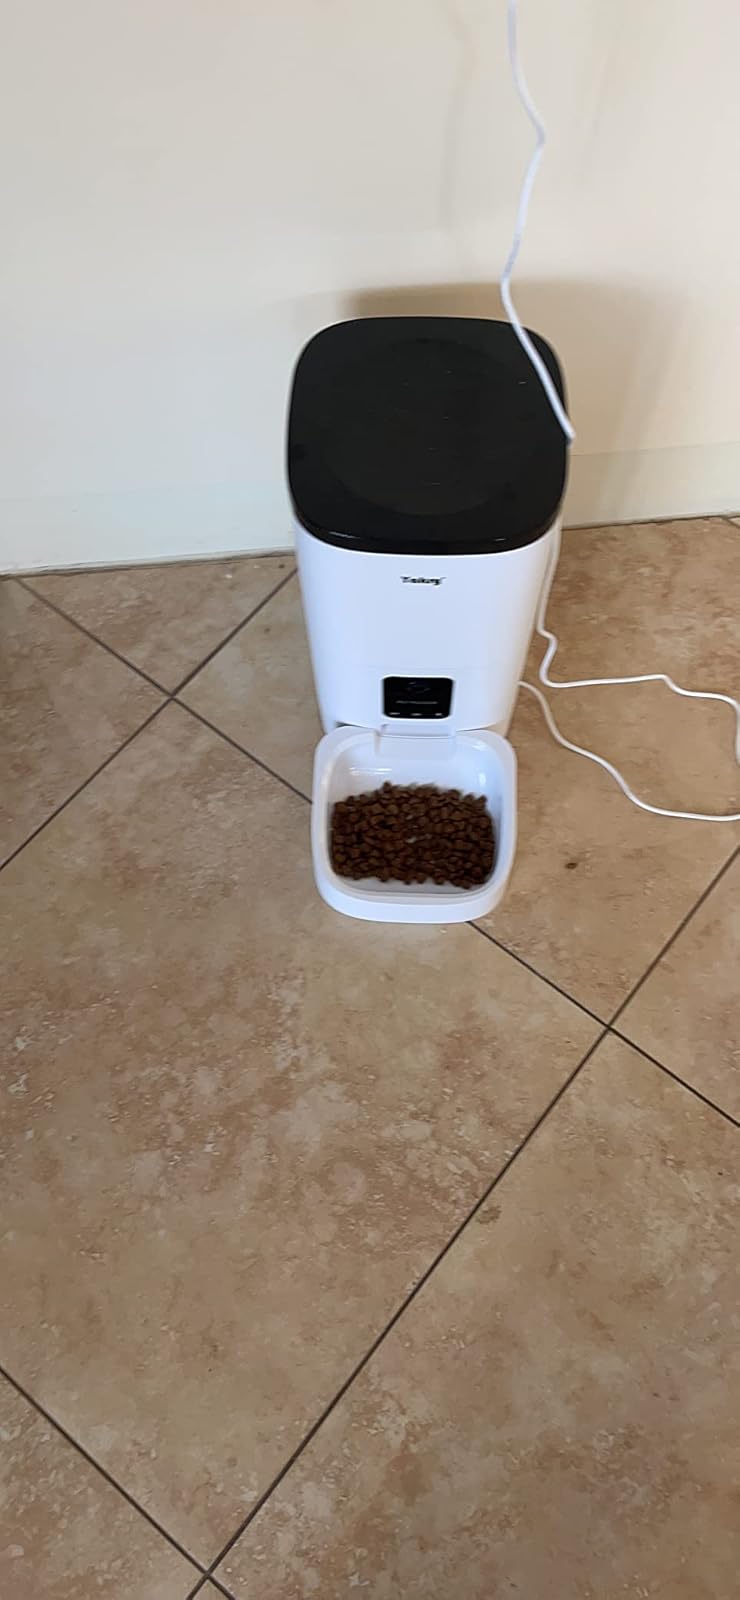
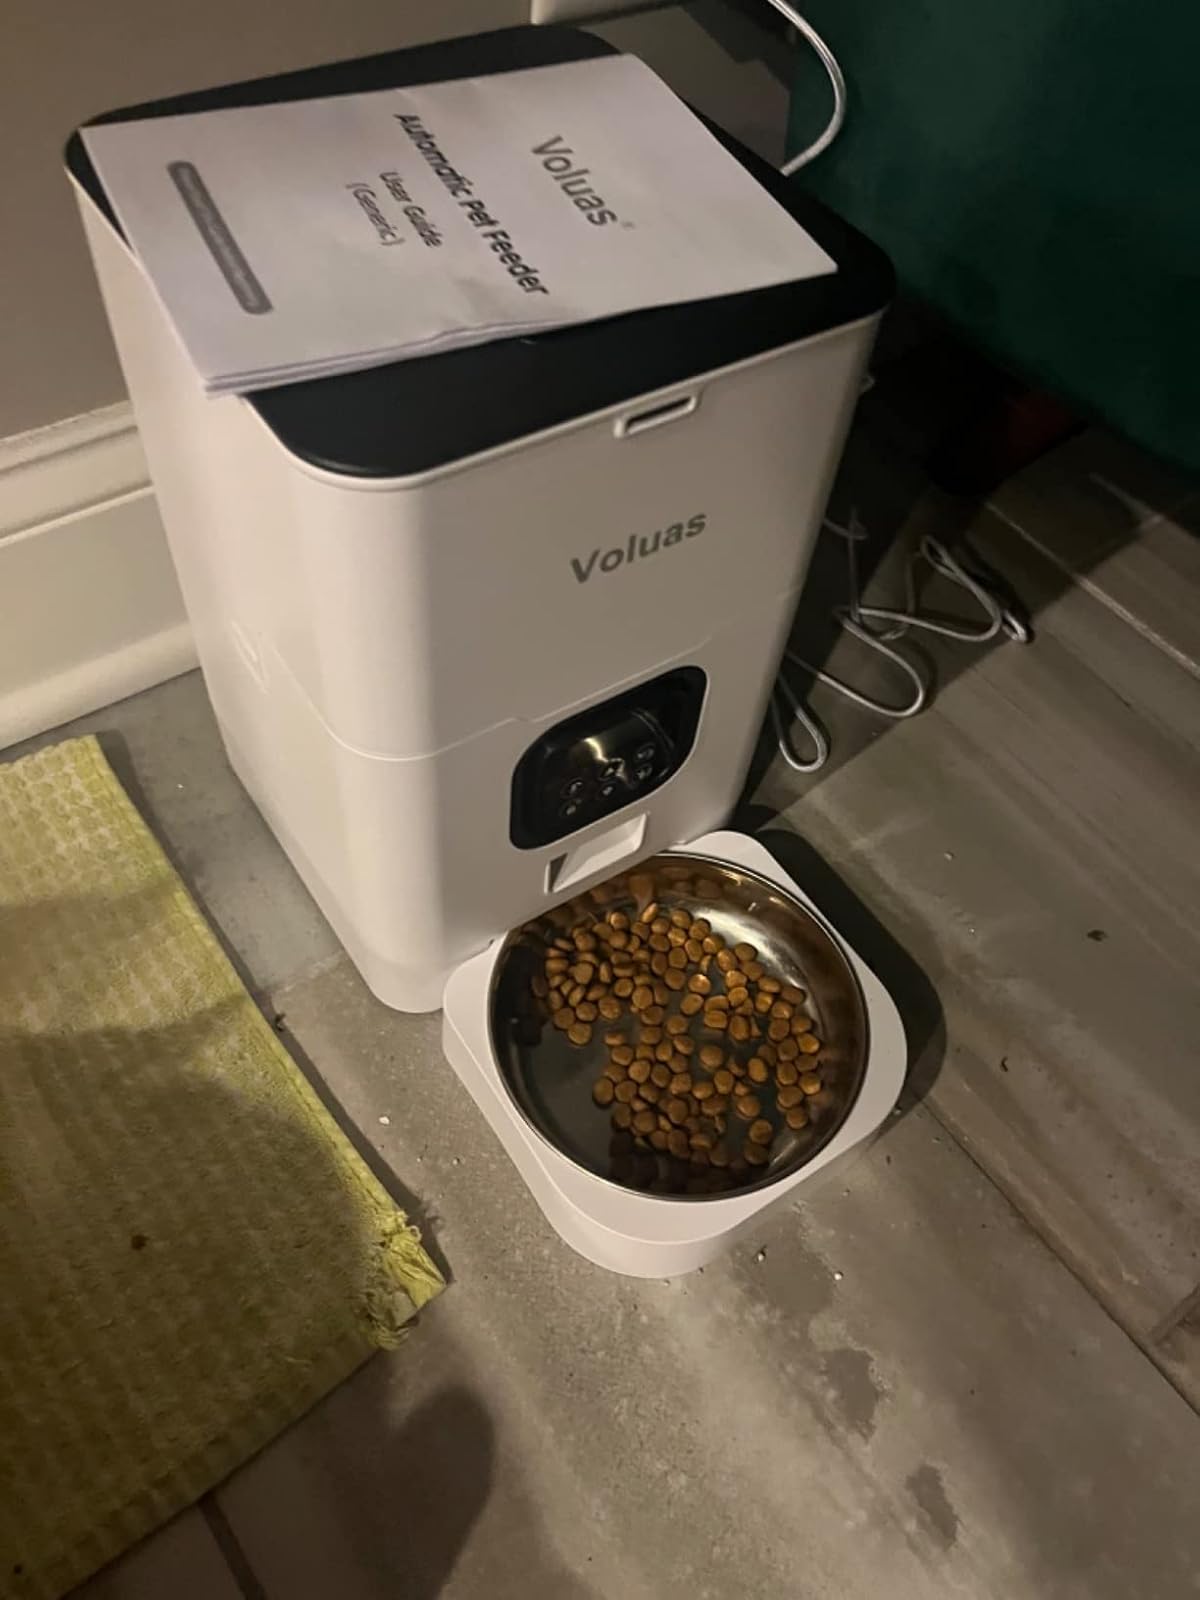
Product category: items_feeder
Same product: no